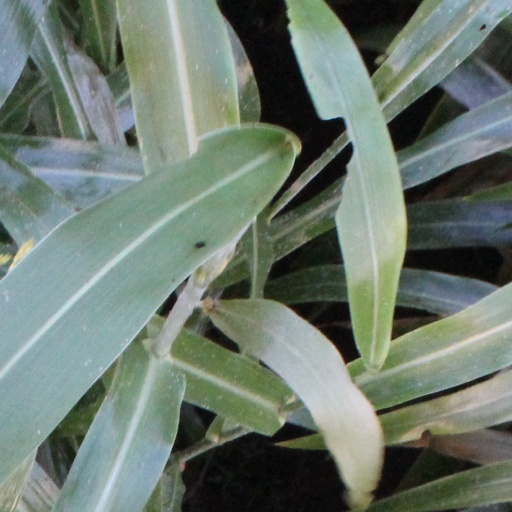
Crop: sorghum